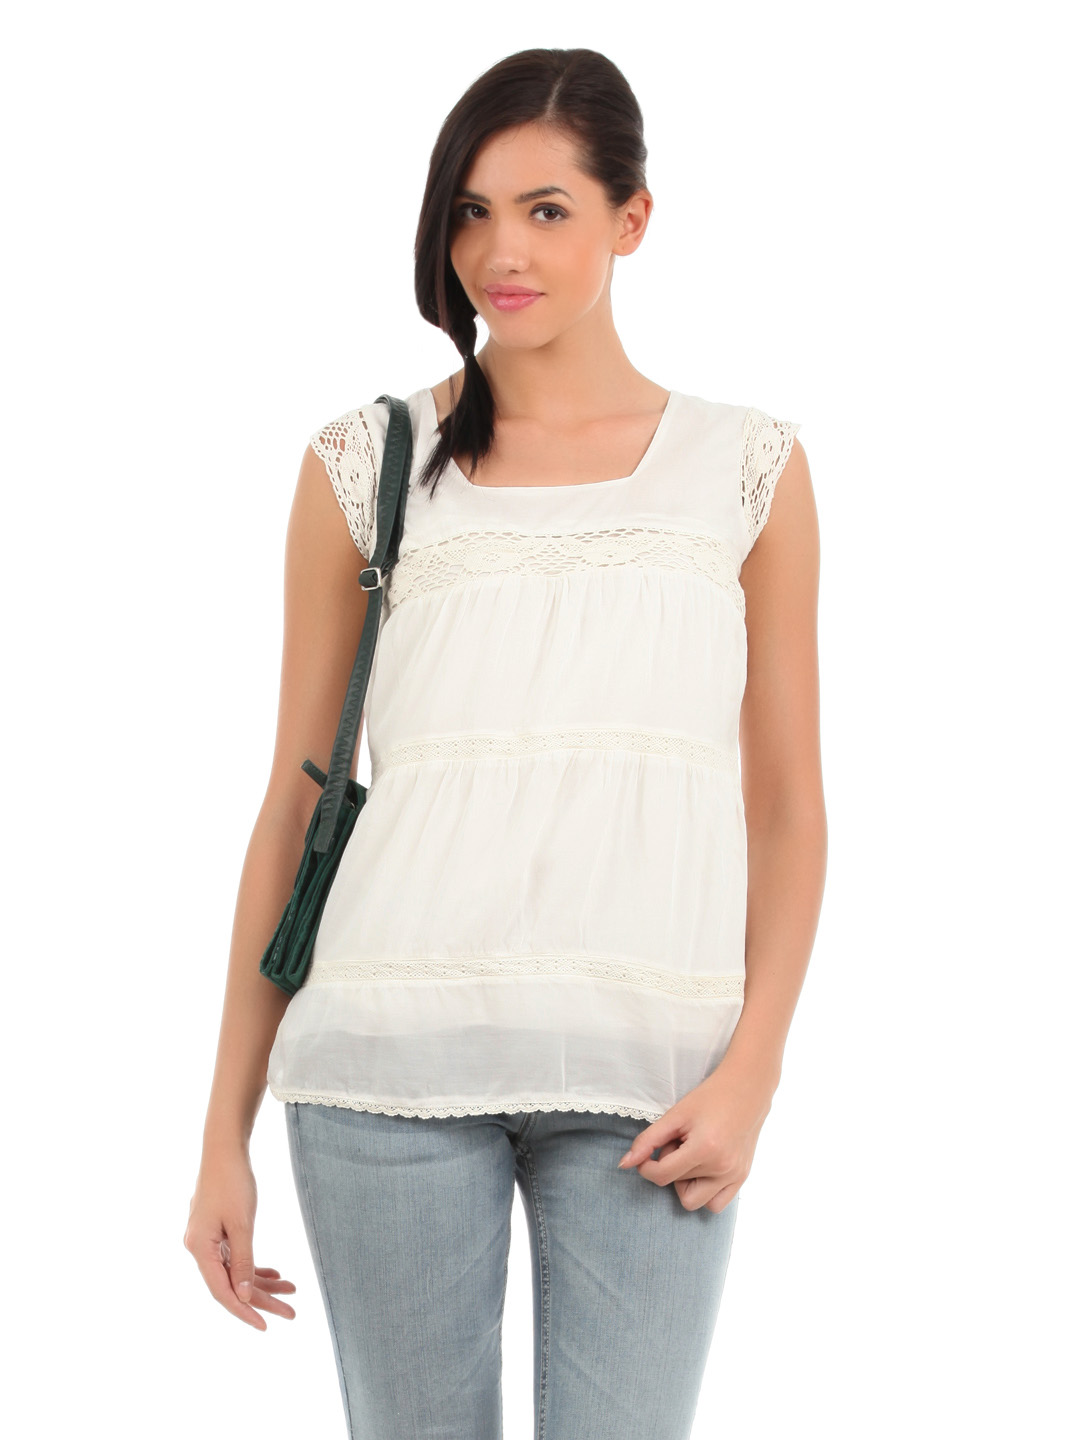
Elle Women White Tops
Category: Apparel / Topwear / Tops
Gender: Women
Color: White
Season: Summer 2012
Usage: Casual